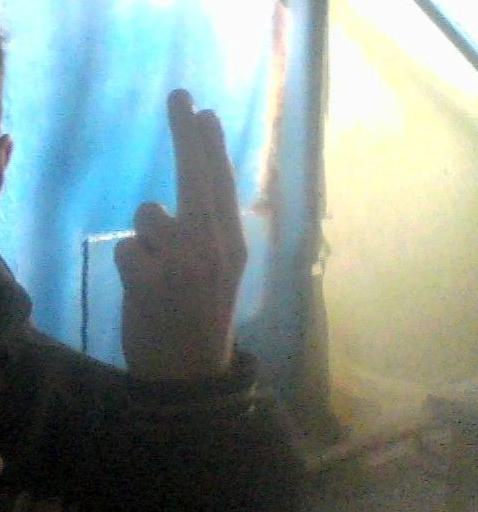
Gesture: two_up_inverted